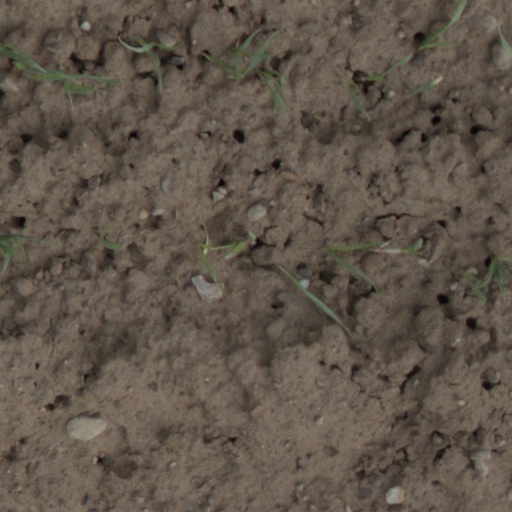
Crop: wheat